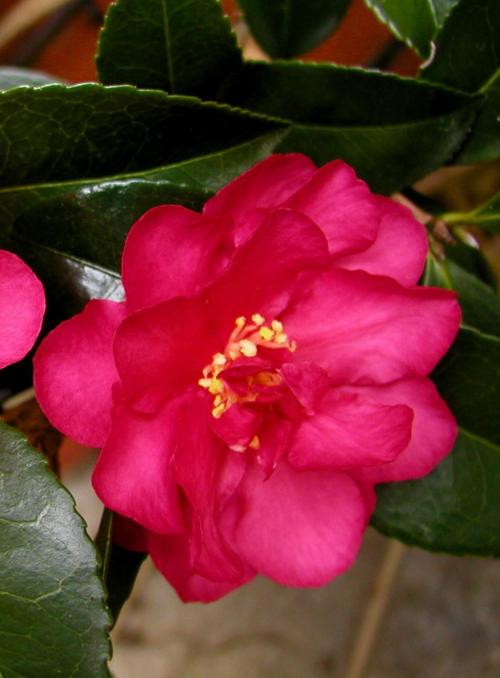
Label: camellia